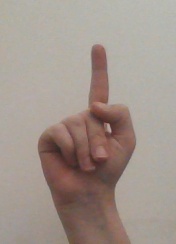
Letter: bb